Hec Brisbane

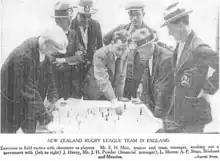

Brisbane played for the Marist Old Boys in the Auckland Rugby League competition debuting in 1923. He had previously played for Ellerslie United as a junior.